Wheatland (James Buchanan House)

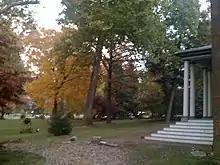
The front grounds of Wheatland

Wheatland is located off Pennsylvania Route 23 (Marietta Avenue) in Lancaster Township, about from the center of the city of Lancaster. It is situated on of land, which it shares with Lancaster County's historical society, at the intersection of Marietta Avenue and President Avenue.